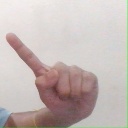
अक्षर: ए